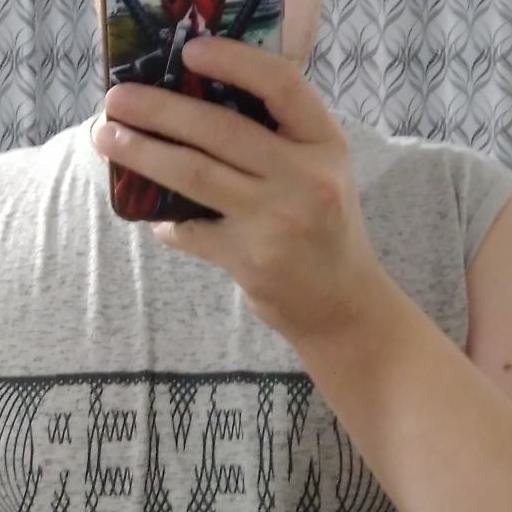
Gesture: no_gesture